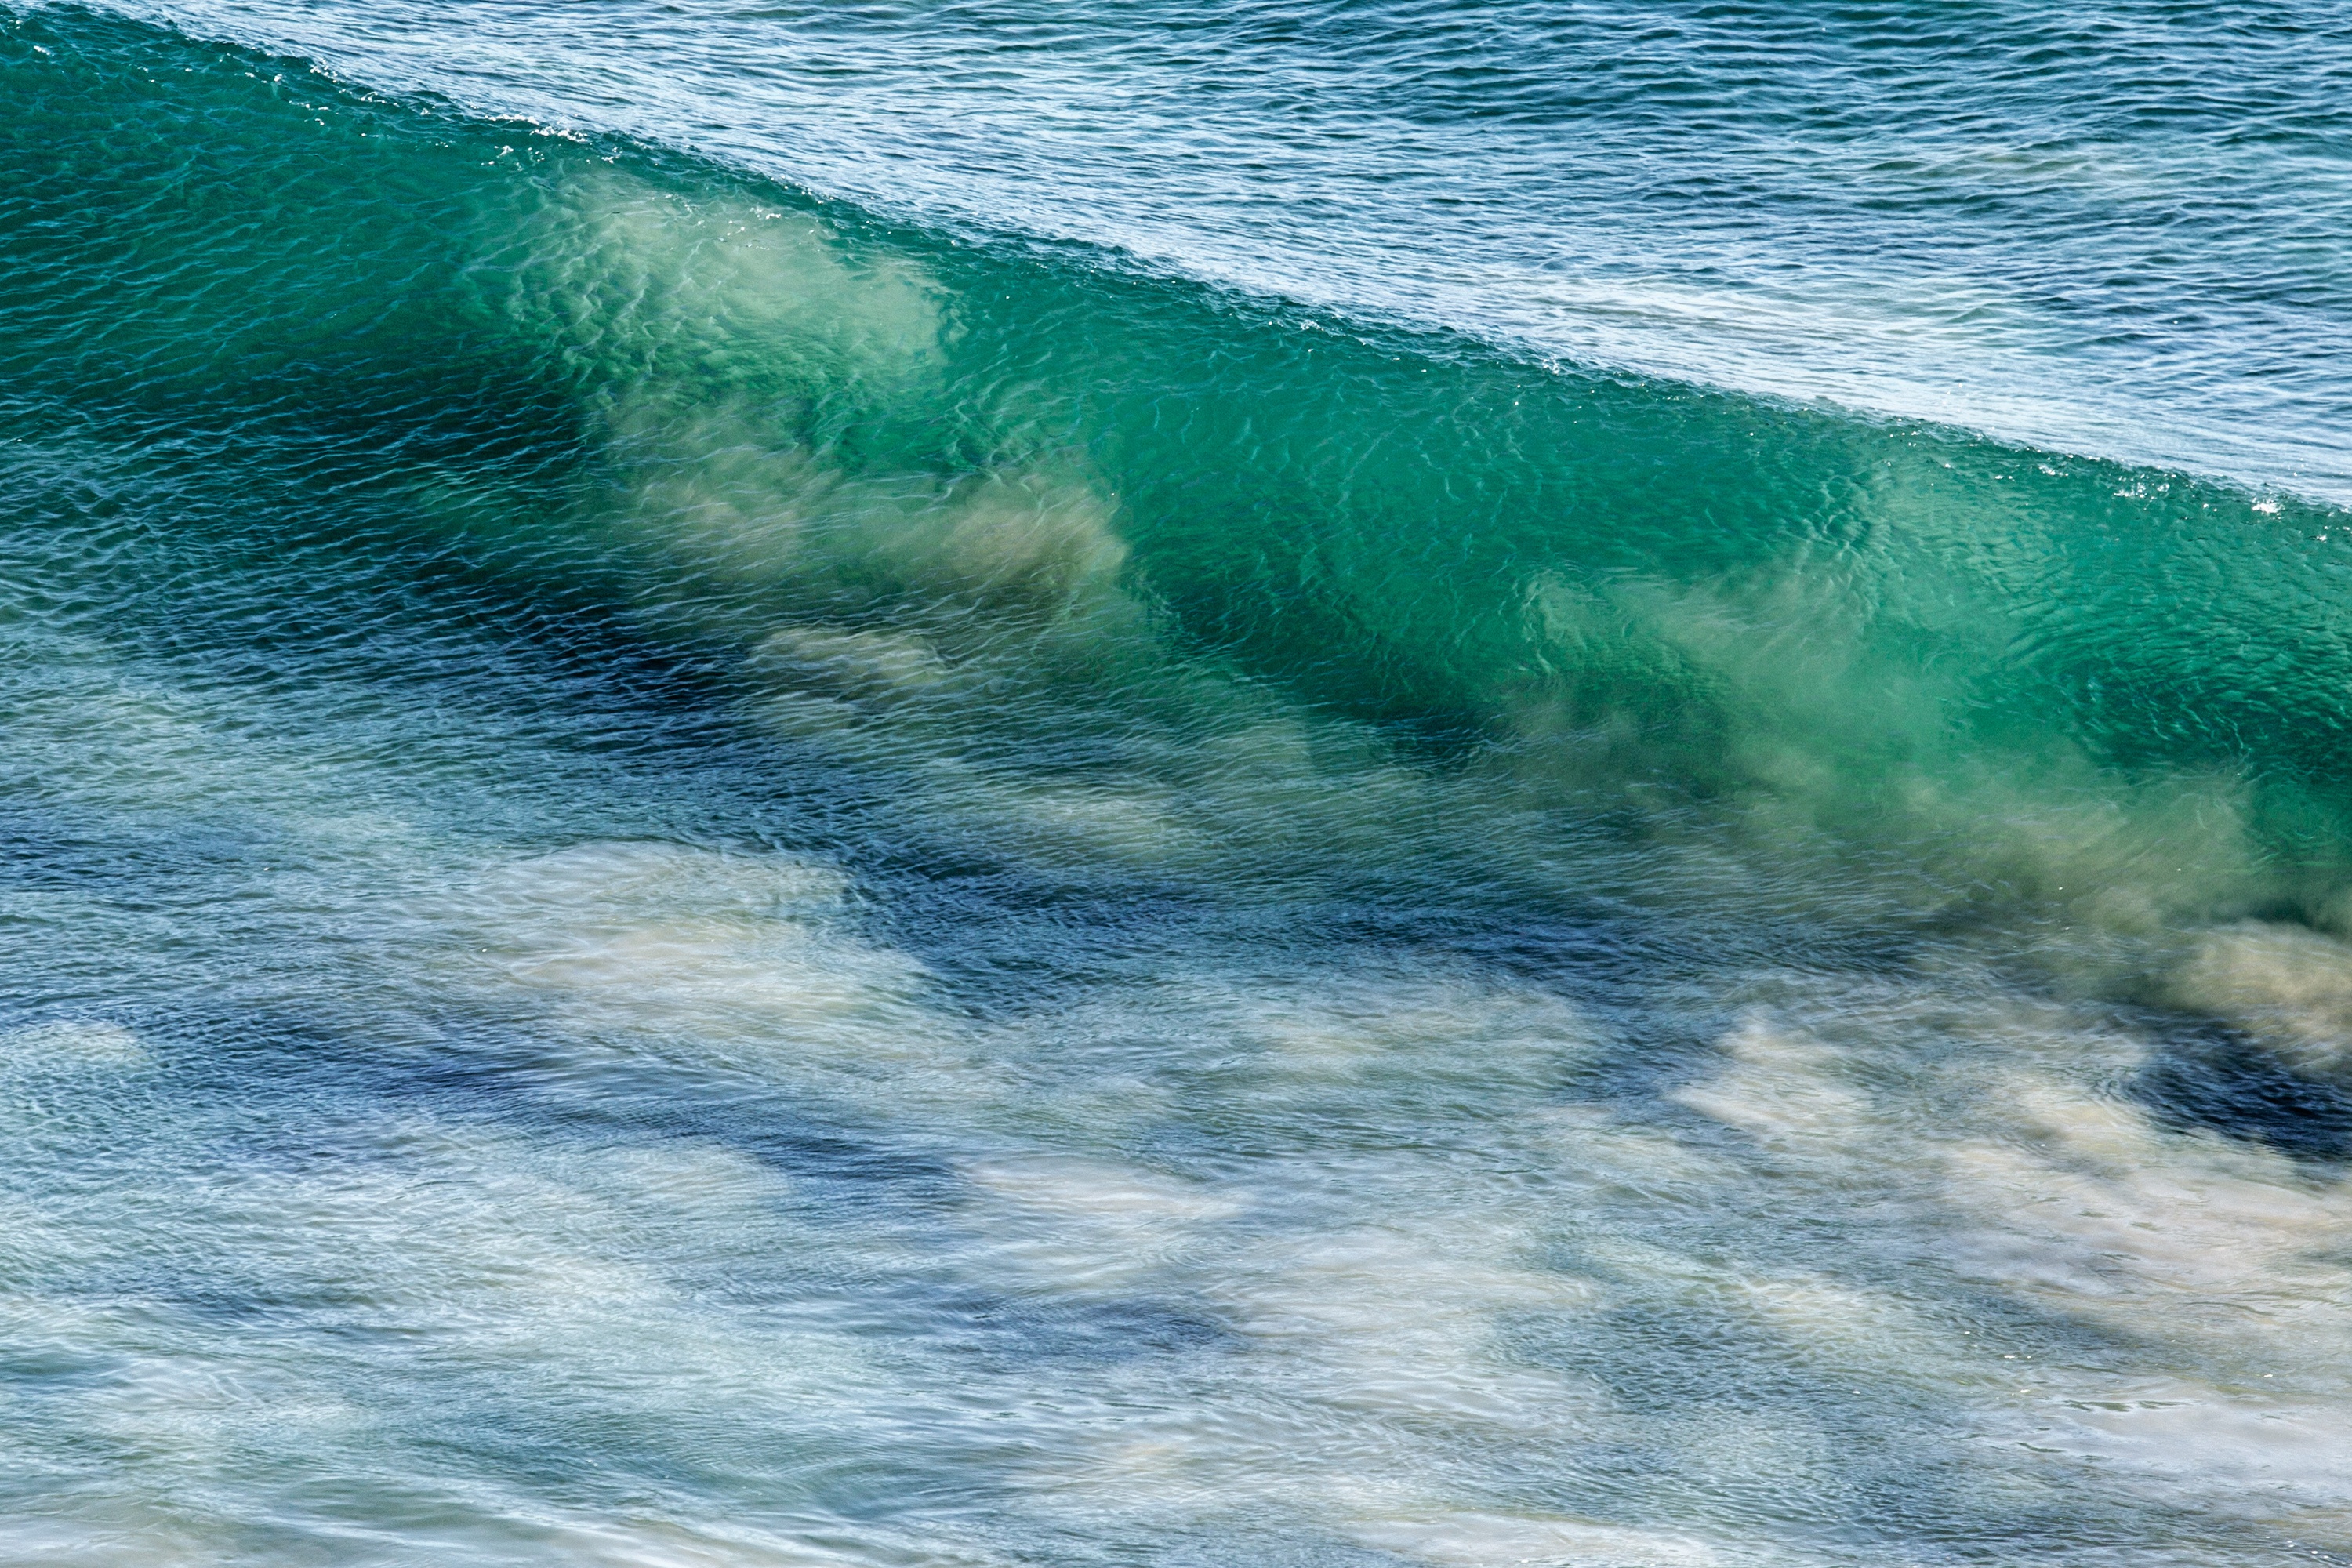
beach, sea, coast, water, ocean, horizon, shore, wave, water sport, wind wave